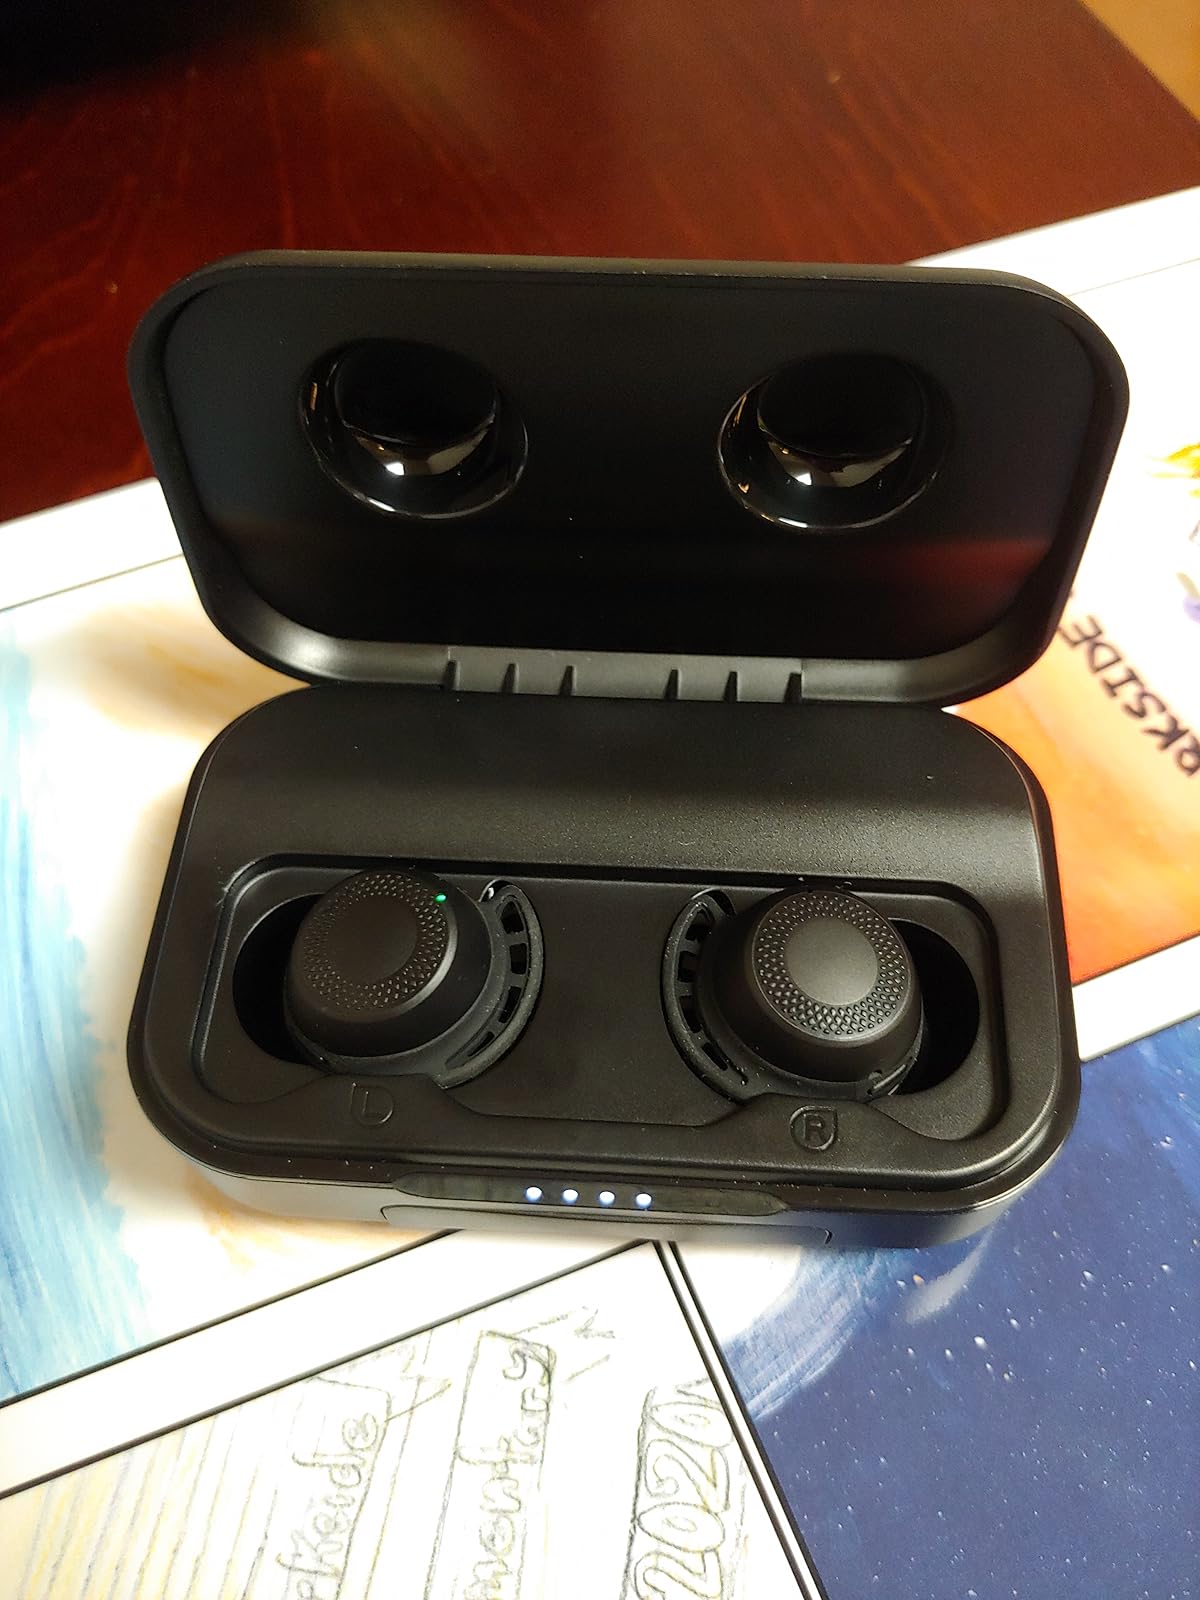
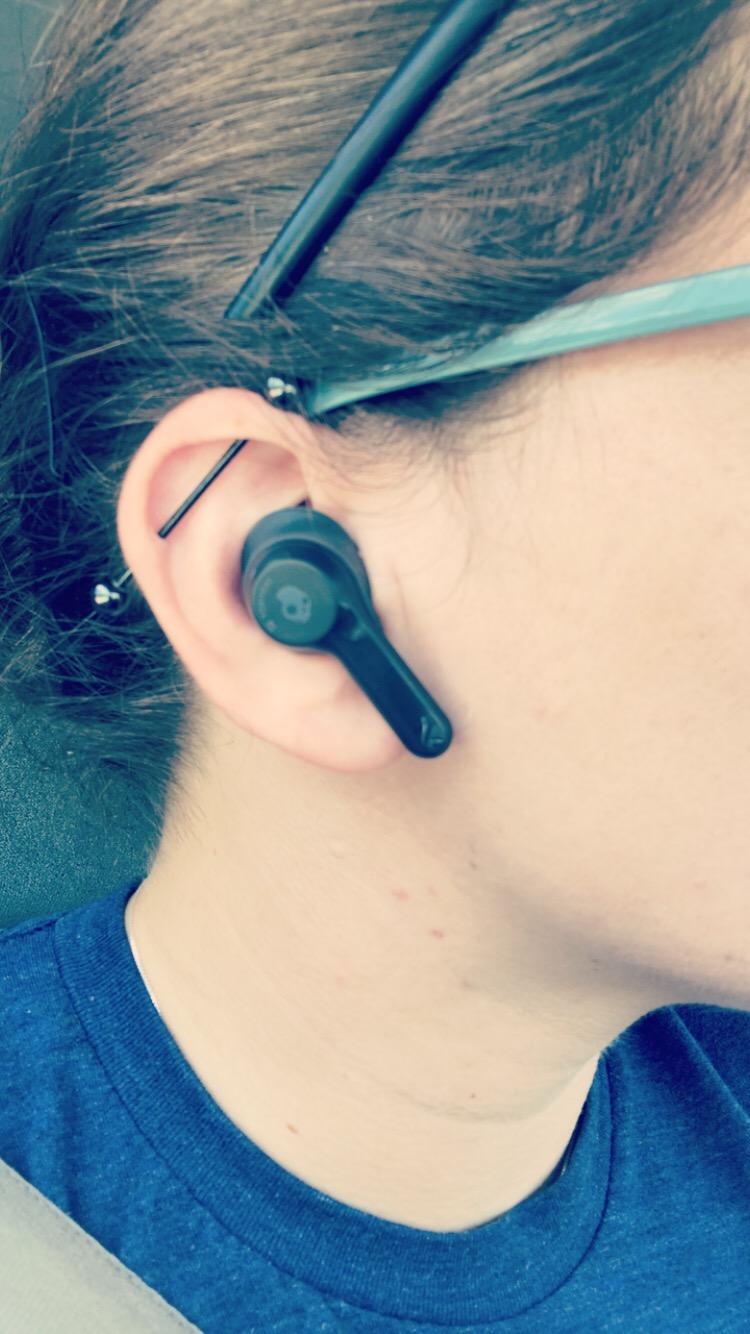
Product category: earbuds
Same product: no